Safet Pavlović

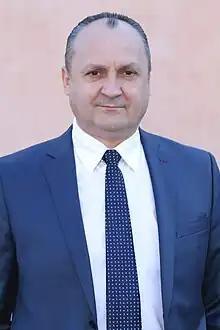

Safet Pavlović (born 18 June 1965) is a Serbian politician serving as the mayor of Žagubica since 2013. A former member of the Socialist Party of Serbia (SPS), he is now a member of the Serbian Progressive Party (SNS).